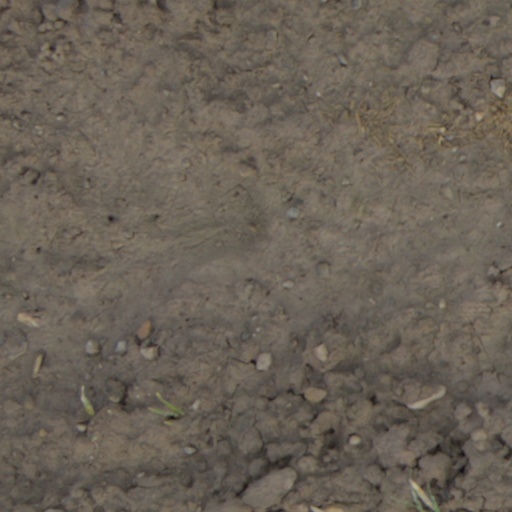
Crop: wheat